Statue of Ludvig Holberg, Copenhagen

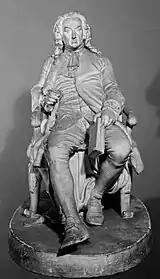
Stein's 1851 statuette of Ludvig Holberg

In 1851, Theobald Stein won Neuhausen's Prize with a half-size portrait statuette of Ludvig Holberg. The other participants in the competition were Otto Evens, Thorvald Mule and August Saabye. In the early 1870s, Stein was commissioned to create a colossal version of this early work for the new Royal Danish Theatre on Kongens Nytorv. Together with Herman Wilhelm Bissen's 1861 statue of Adam Oehlenschläger, which had until then been located on Sankt Annæ Plads, it was supposed to flank the main entrance of the new theatre building. honouring what was regarded as the two founding fathers of Danish theatre. Since Bissen's statue of Oehlenschläger also depicted him seated in a chair with a book, Stein saw a need for his Holberg statue to stand out from it more clearly. On Wilhelm Marstrand's advice, he therefore chose to add a walking stick to the composition. The new building for the Royal Danish Theatre was inaugurated on 15 October 1984. The Ludvig Holberg statue was unveiled on 31 October 1875. An incidental song by was performed at the event.